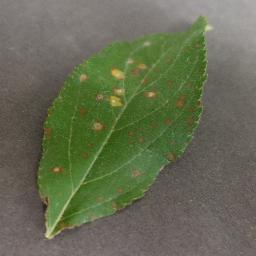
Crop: apple
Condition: cedar_rust